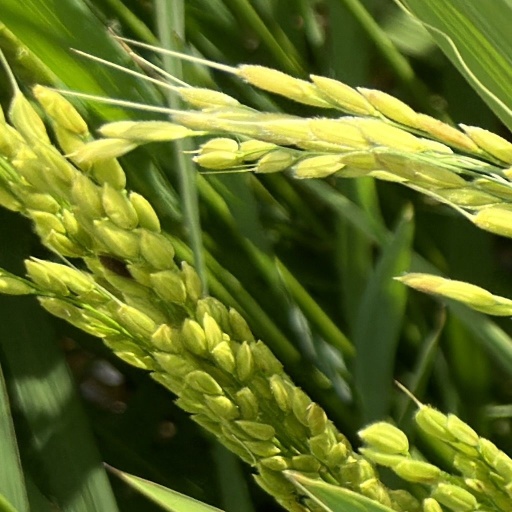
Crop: rice